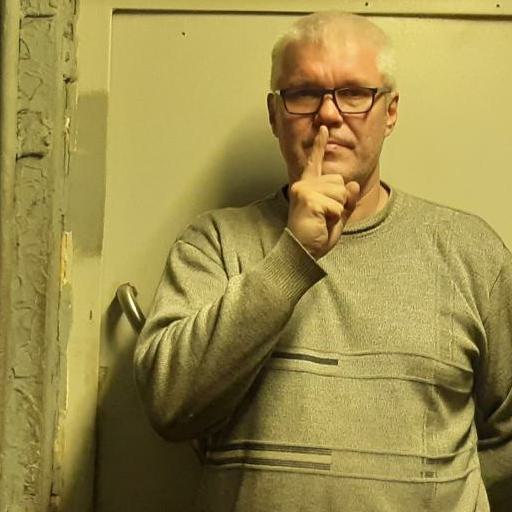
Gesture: mute